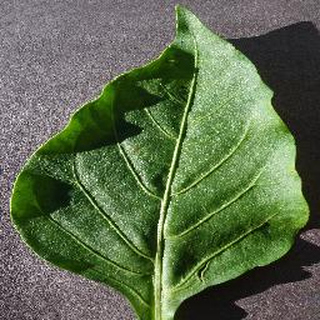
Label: healthy_bell_pepper